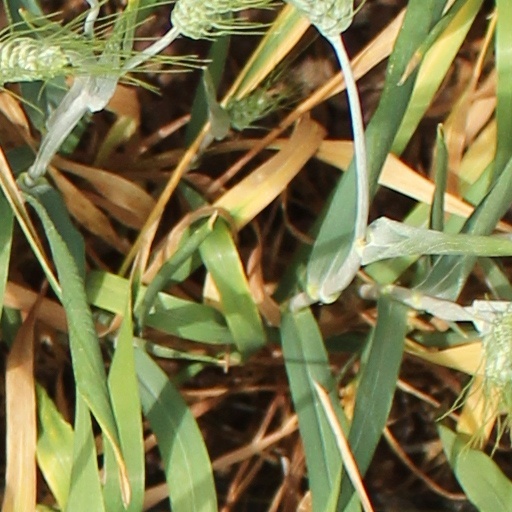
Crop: wheat